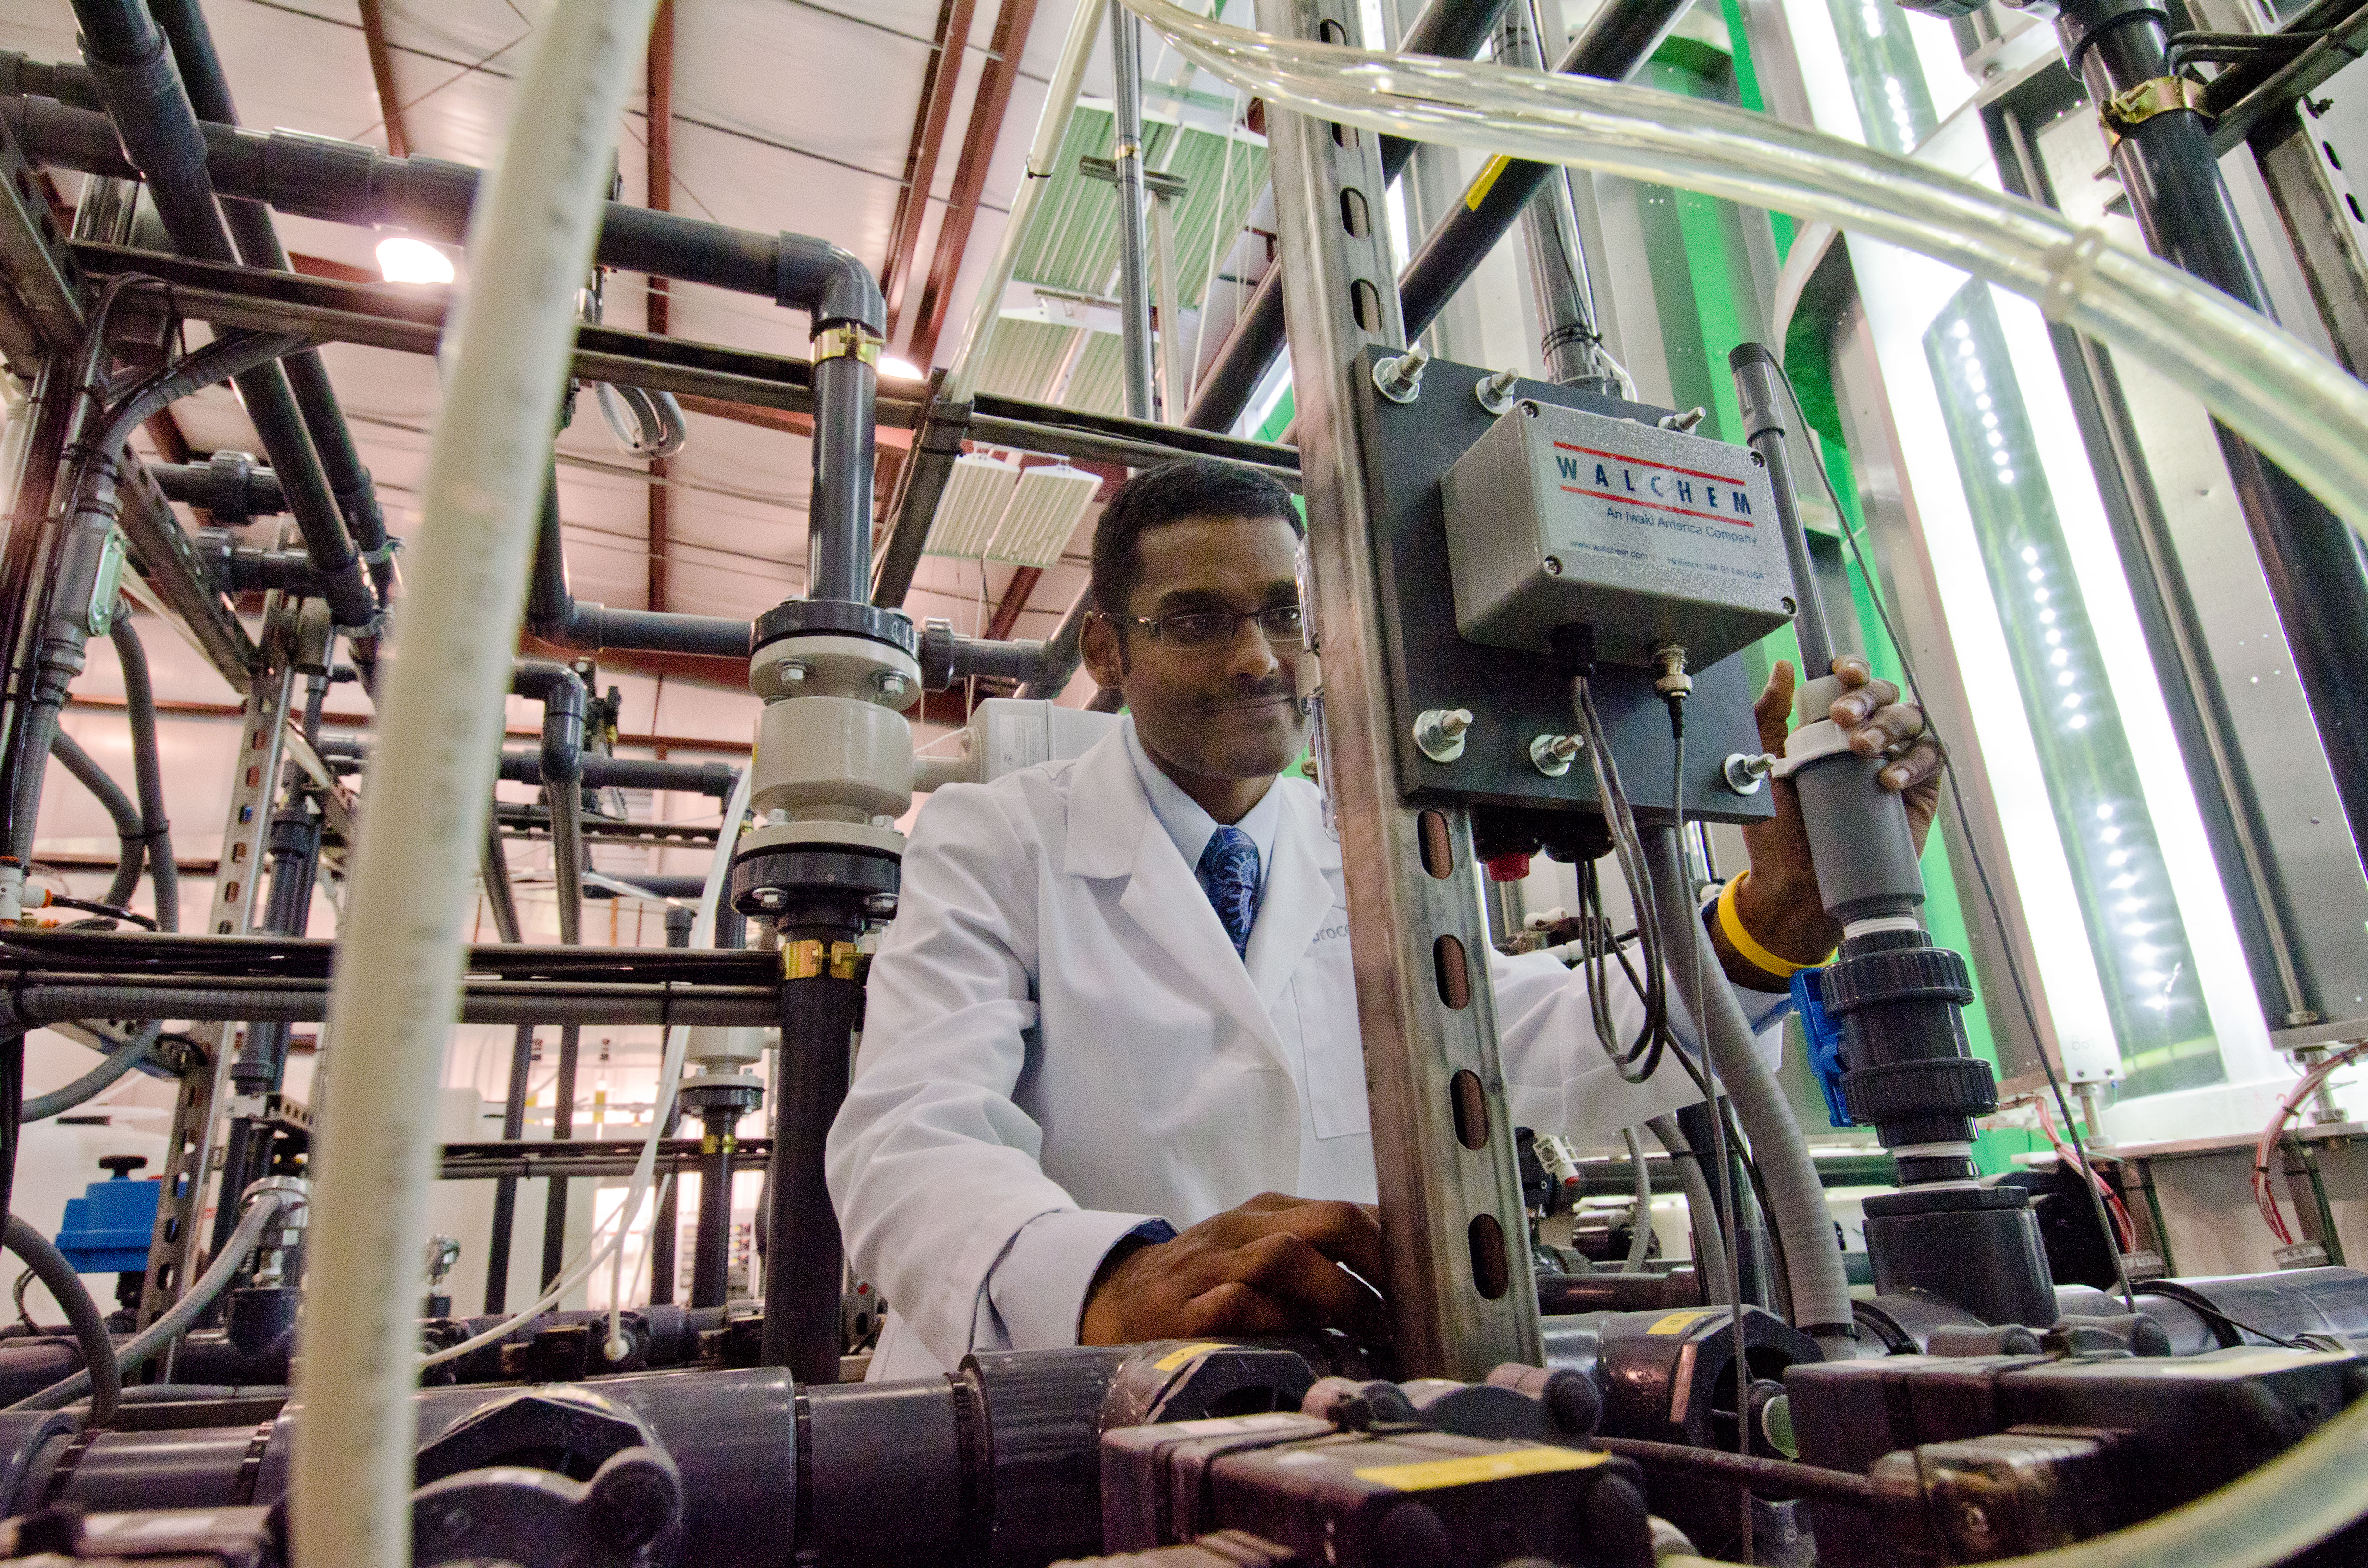
BioProcess Algae Field Engineer Thiruvenkadam Viswanathan at the BioProcess Algae facility of the Green Plains Renewable Energy (GPRE), Inc. (GPRE) checks a control and monitor system on Friday, Apil 15, 2011. This operation is co-located within GPRE’s ethanol factory where
Specialty: pharma-process